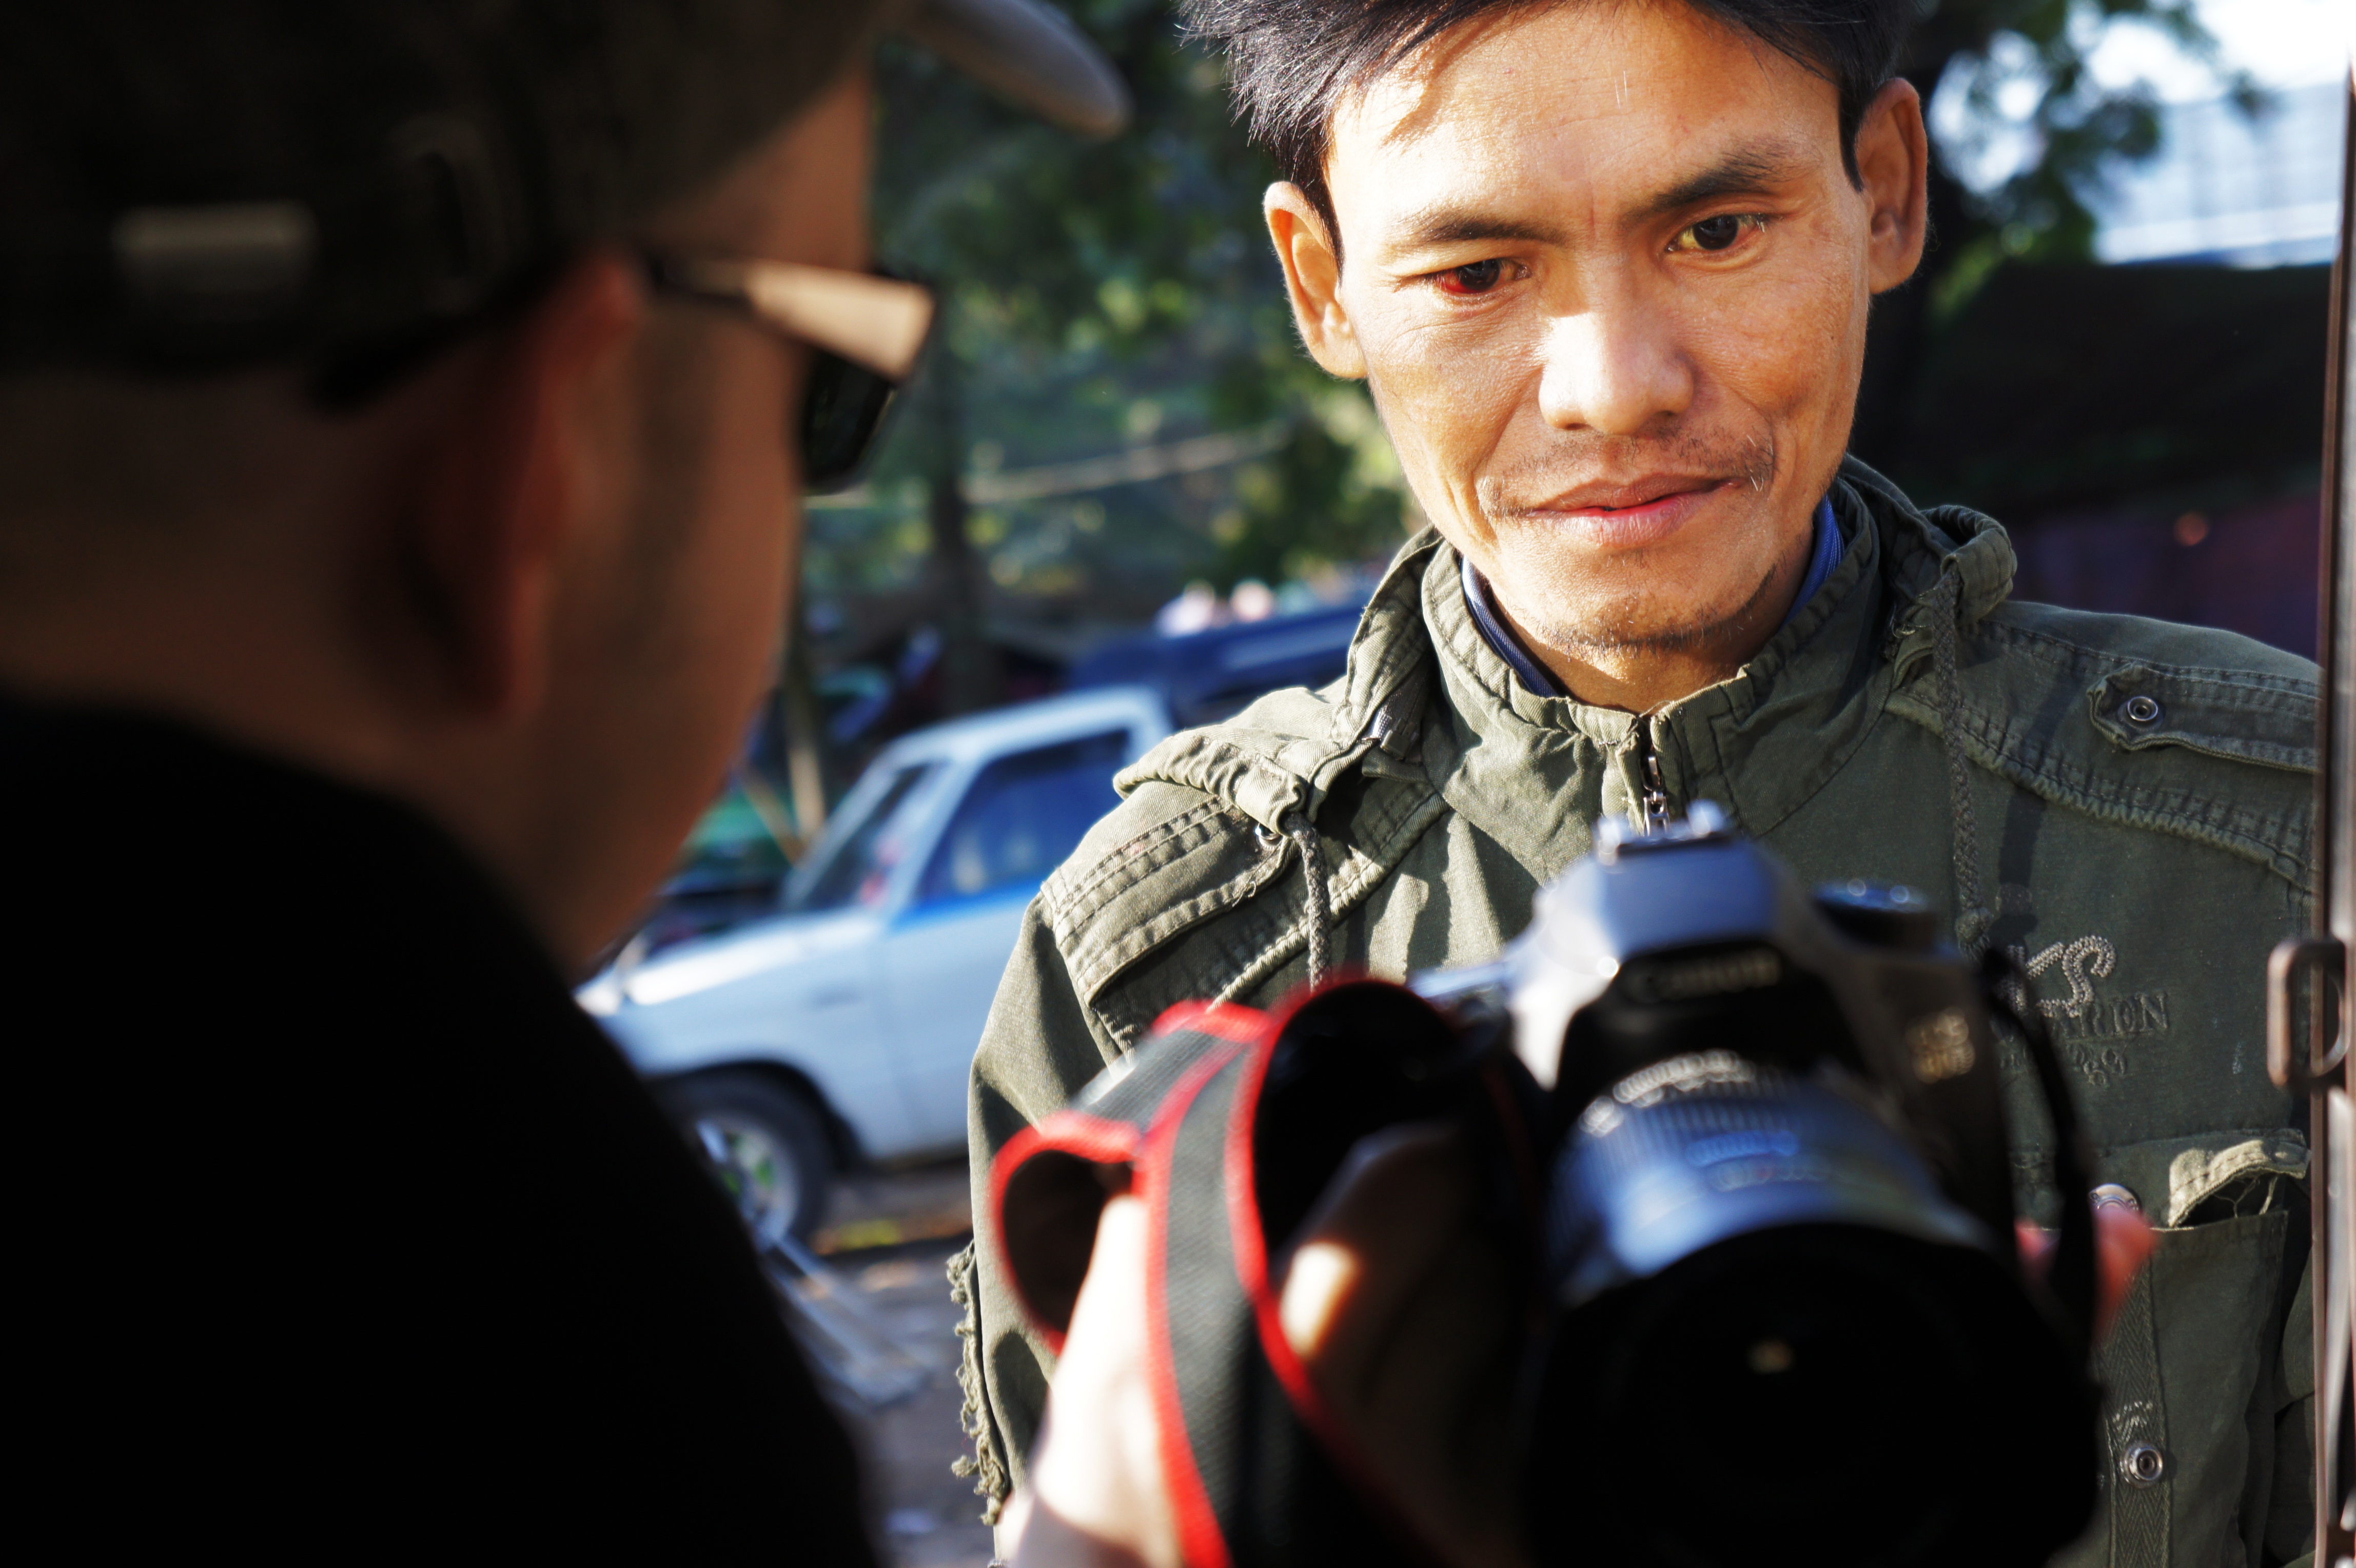
photography, photographer, vehicle, racing, image, skepticism